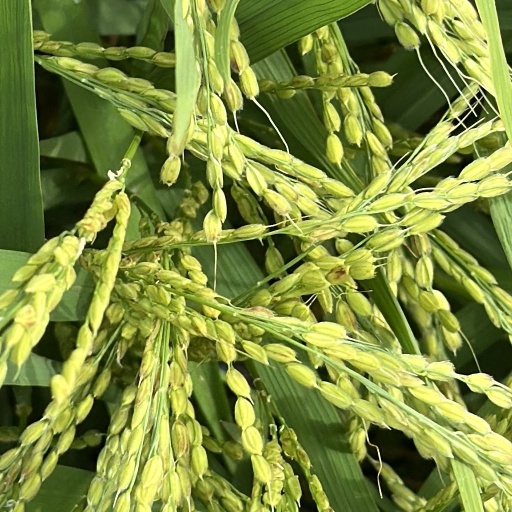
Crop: rice